Kajarya

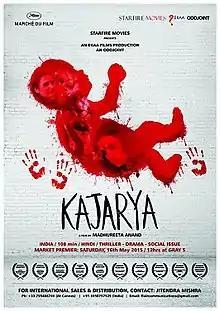

Kajarya is a 2015 Indian Bollywood docudrama film directed by Madhureeta Anand. "Kajarya" explores the issue of female infanticide, and was released commercially in India on 4 December 2015 to rave reviews and good audience reception. The film is co-produced by Bengali director Qaushiq Mukherjee popularly known as Q, Starfire movies and Madhureeta Anand's company Ekaa Films. The film is shot in Haryana.